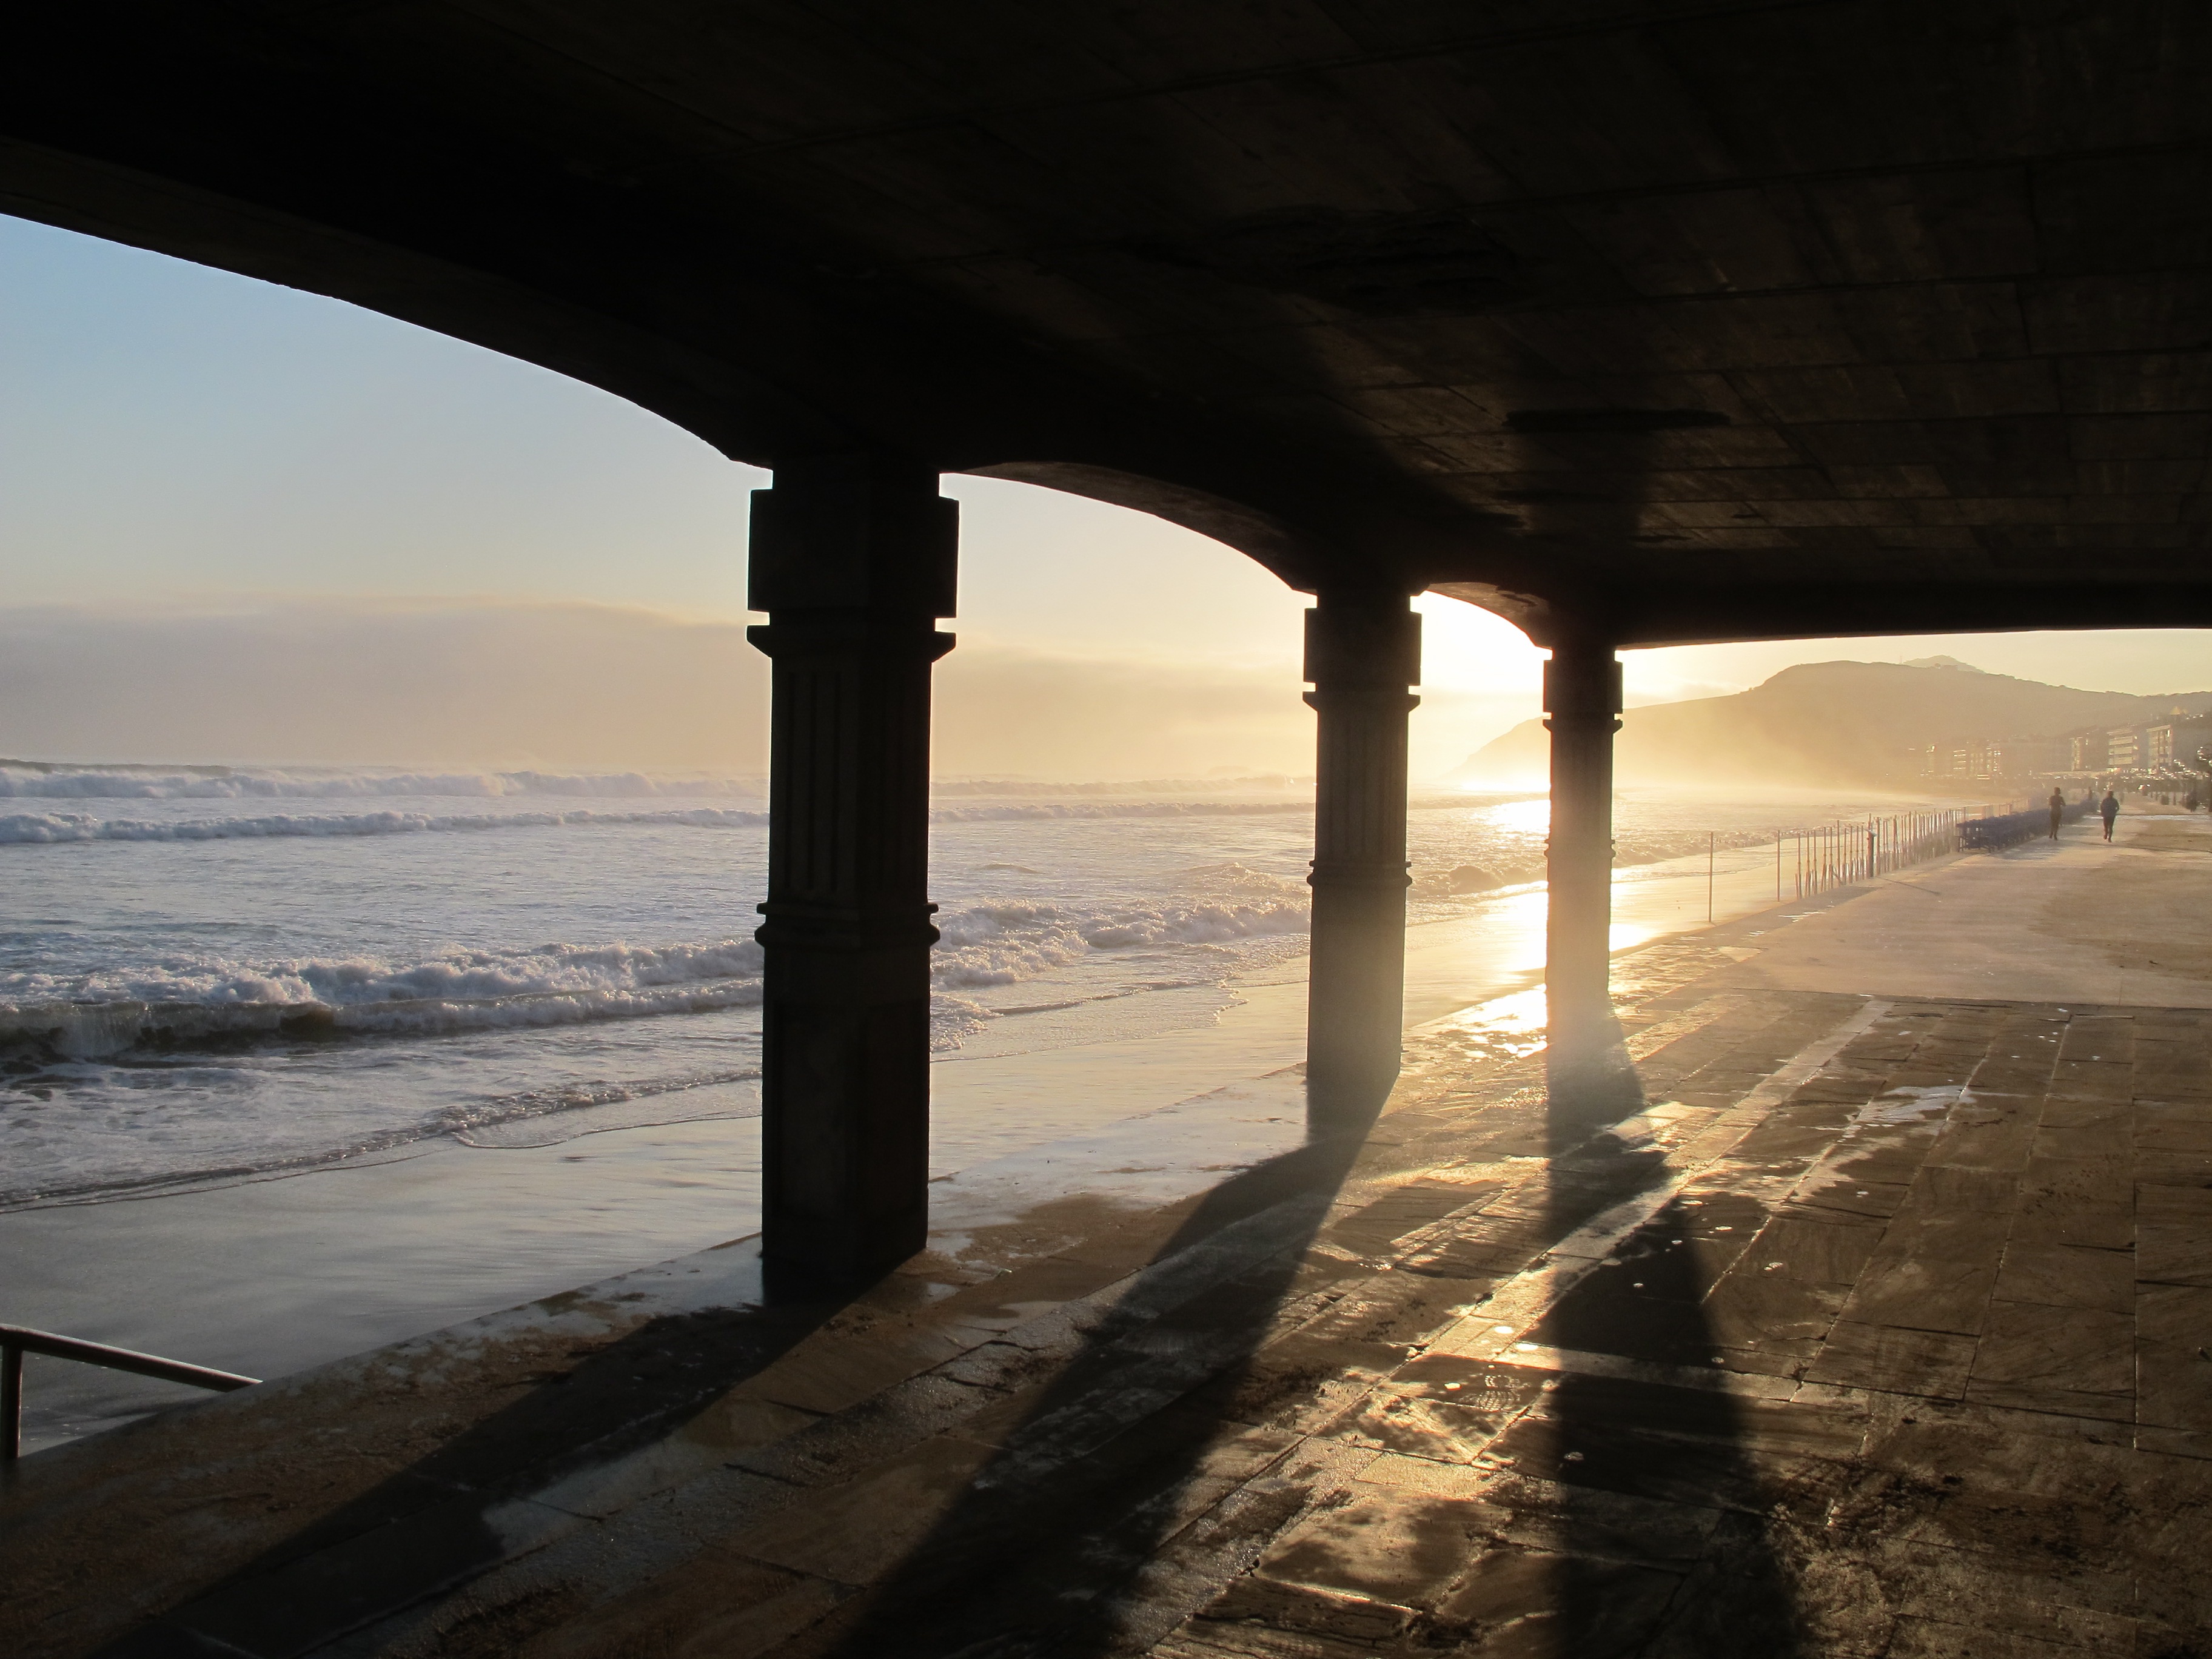
sea, coast, ocean, horizon, light, sunrise, sunset, sunlight, morning, dawn, pier, dusk, arch, evening, reflection, darkness, spain, temple